Viceroyalty of Peru

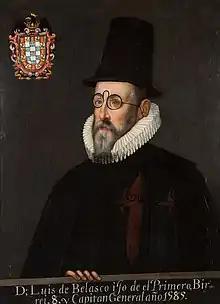
The Marquess of Salinas del Río Pisuerga, 8th Viceroy of Peru

In 1542, the Spanish organized the existing governorates into the Viceroyalty of New Castile, which shortly afterward would be called the Viceroyalty of Peru, in order to properly control and govern Spanish South America.